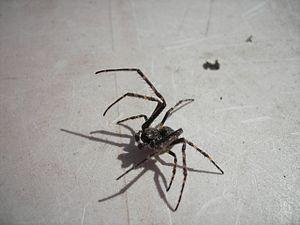
Nuctenea est un genre d'araignées aranéomorphes de la famille des Araneidae.